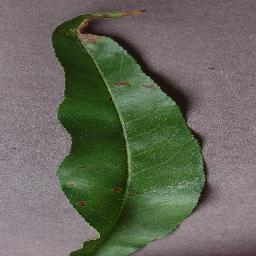
Label: Peach___Bacterial_spot